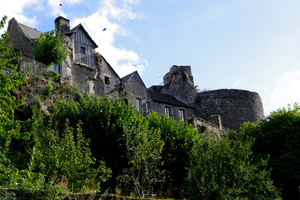
Tour Mognet, (Inscription, 1926) This building is indexed in the Base Mérimée, a database of architectural heritage maintained by the French Ministry of Culture,
Cet article recense une partie des monuments historiques des Côtes-d'Armor, en France.
Moncontour [mɔ̃kɔ̃tuʁ] est une commune française située dans le département des Côtes-d'Armor en région Bretagne.
Petites Cités de caractère de France est une association française loi de 1901 qui décerne le label non-officiel touristique Petite Cité de caractère.